Amalie Iuel

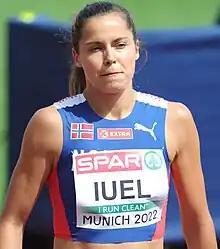
Iuel in 2022

Amalie Hammild Iuel (born 17 April 1994) is a Danish-Norwegian hurdler. She represented Norway in the women's 400 metres hurdles at the 2015 World Championships in Athletics, but was eliminated in the heats.